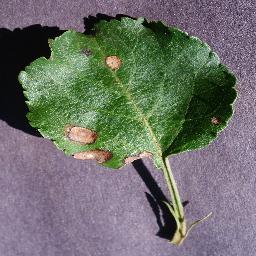
Label: Apple___Black_rot